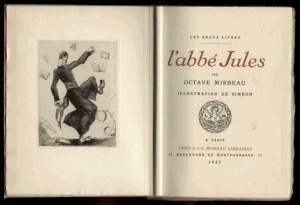
L'Abbé Jules, roman d'Octave Mirbeau (1848-1917), illustré par Fernand Siméon (1884-1928). Éditions Mornay, 1925.
L’Abbé Jules est un roman français d’Octave Mirbeau, publié chez Charpentier le 13 mars 1888, après une prépublication en feuilleton dans le Gil Blas. La dernière édition, préfacée par Pierre Michel, a paru en février 2010 aux éditions de L'Âge d'Homme, Lausanne.